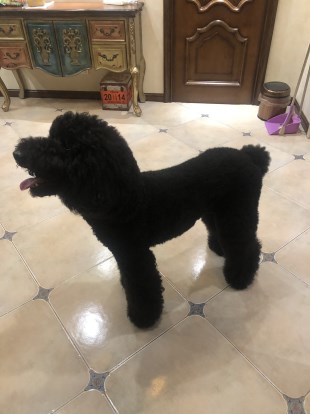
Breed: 2925-n000114-toy_poodle